Cadick Apartments

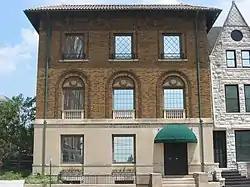
Cadick Apartments, July 2011

Cadick Apartments, also known as the Plaza Building, is a historic apartment building located in downtown Evansville, Indiana. It was built in 1916, and is a three-story, Beaux-Arts style brick and limestone building. It is located next to the Busse House.